West Side Line

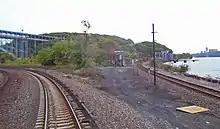

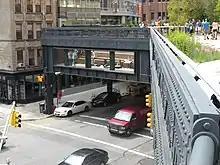
A section of the High Line at Tenth Avenue and 17th Street in 2009

Donald Trump optioned the 60th Street Yard in 1974. Riverside South, the development project he ultimately began there, was then the city's biggest private residential development; it faced opposition from many people living on the Upper West Side. To obtain approval of his project, Trump agreed to substantially reduce the size of his ambitions, build Riverside Park South on of the yard, and donate the park and the right-of-way for a relocated highway to the city.